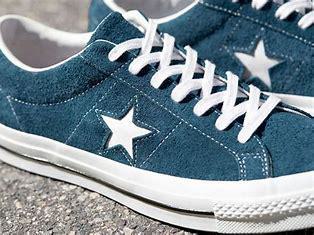
Brand: Converse
Model: One Star